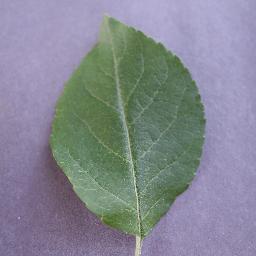
Label: Apple___healthy